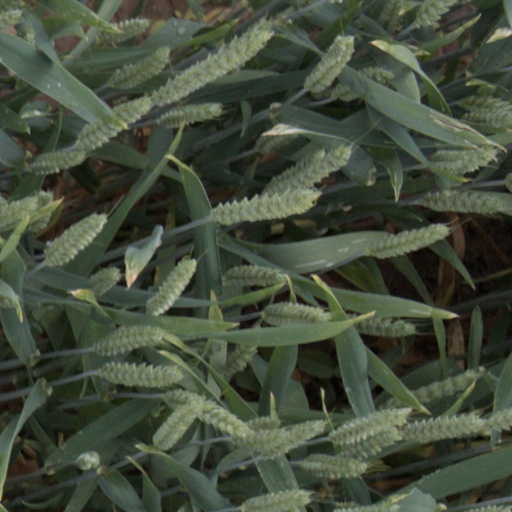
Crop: wheat